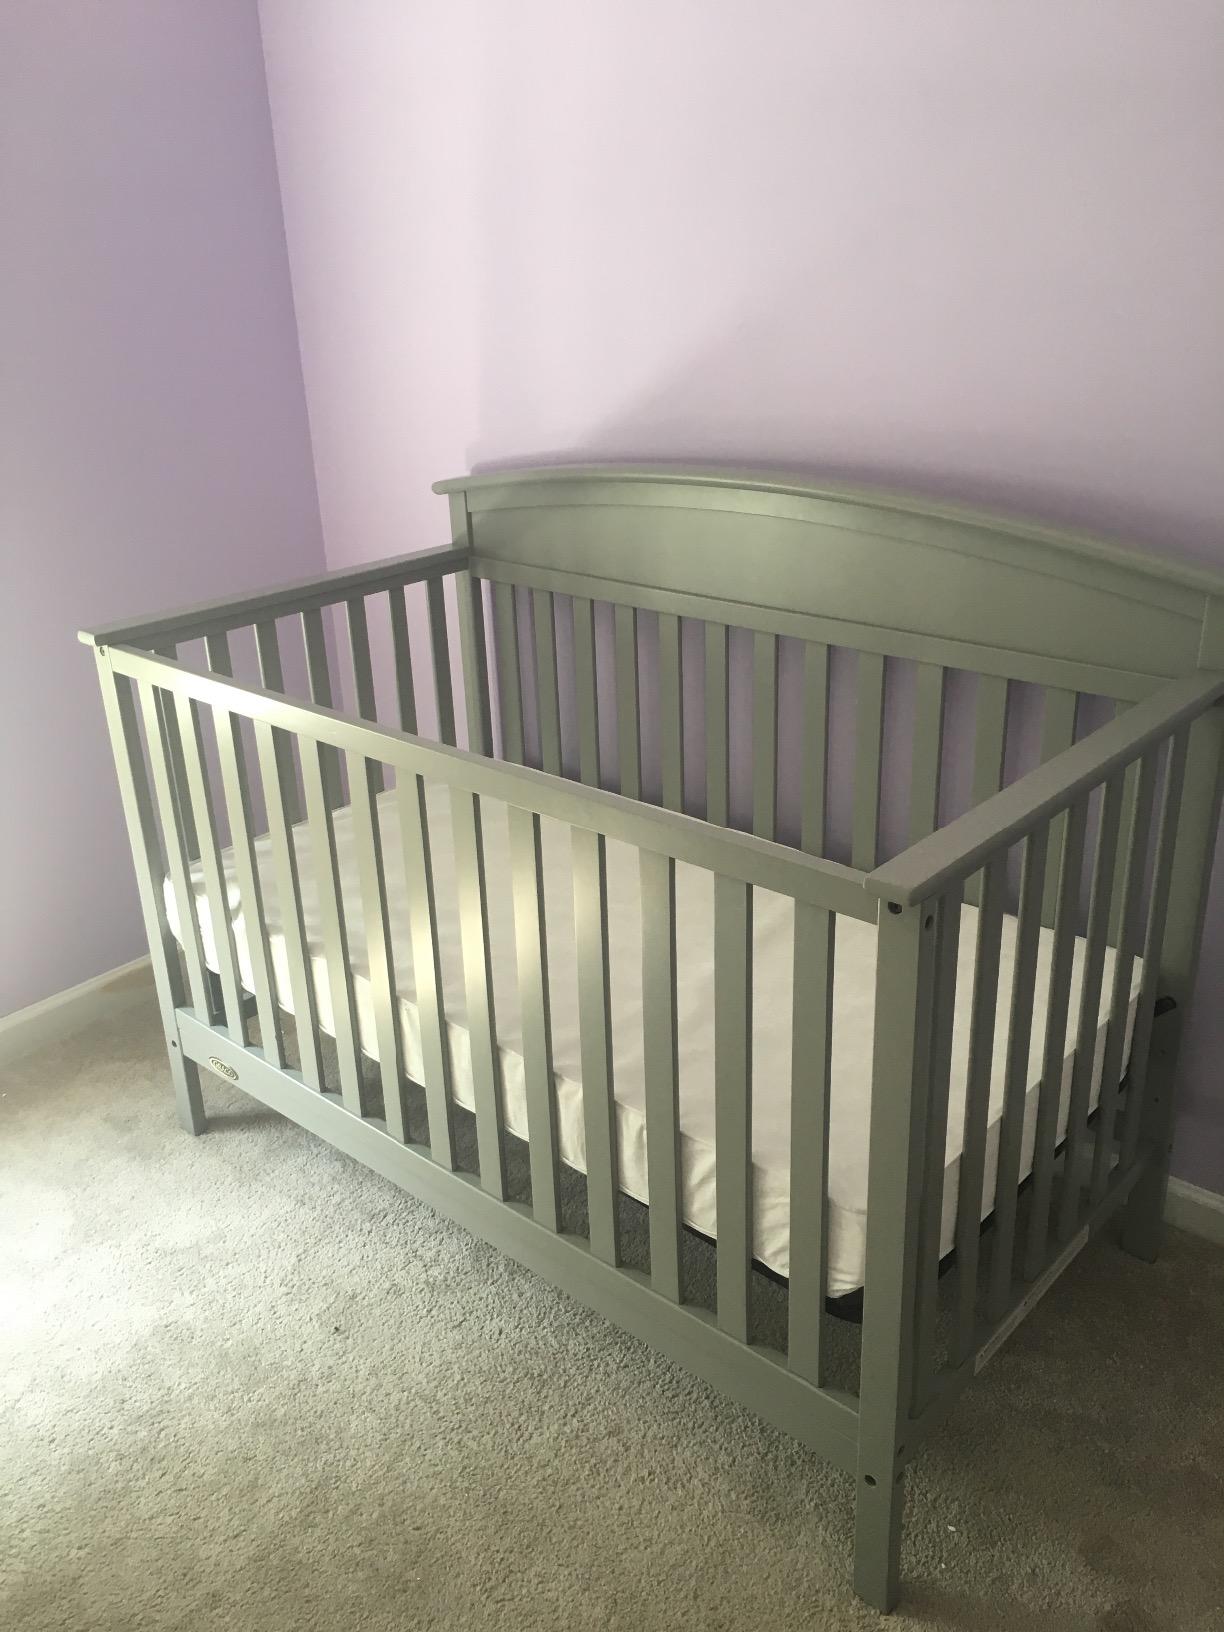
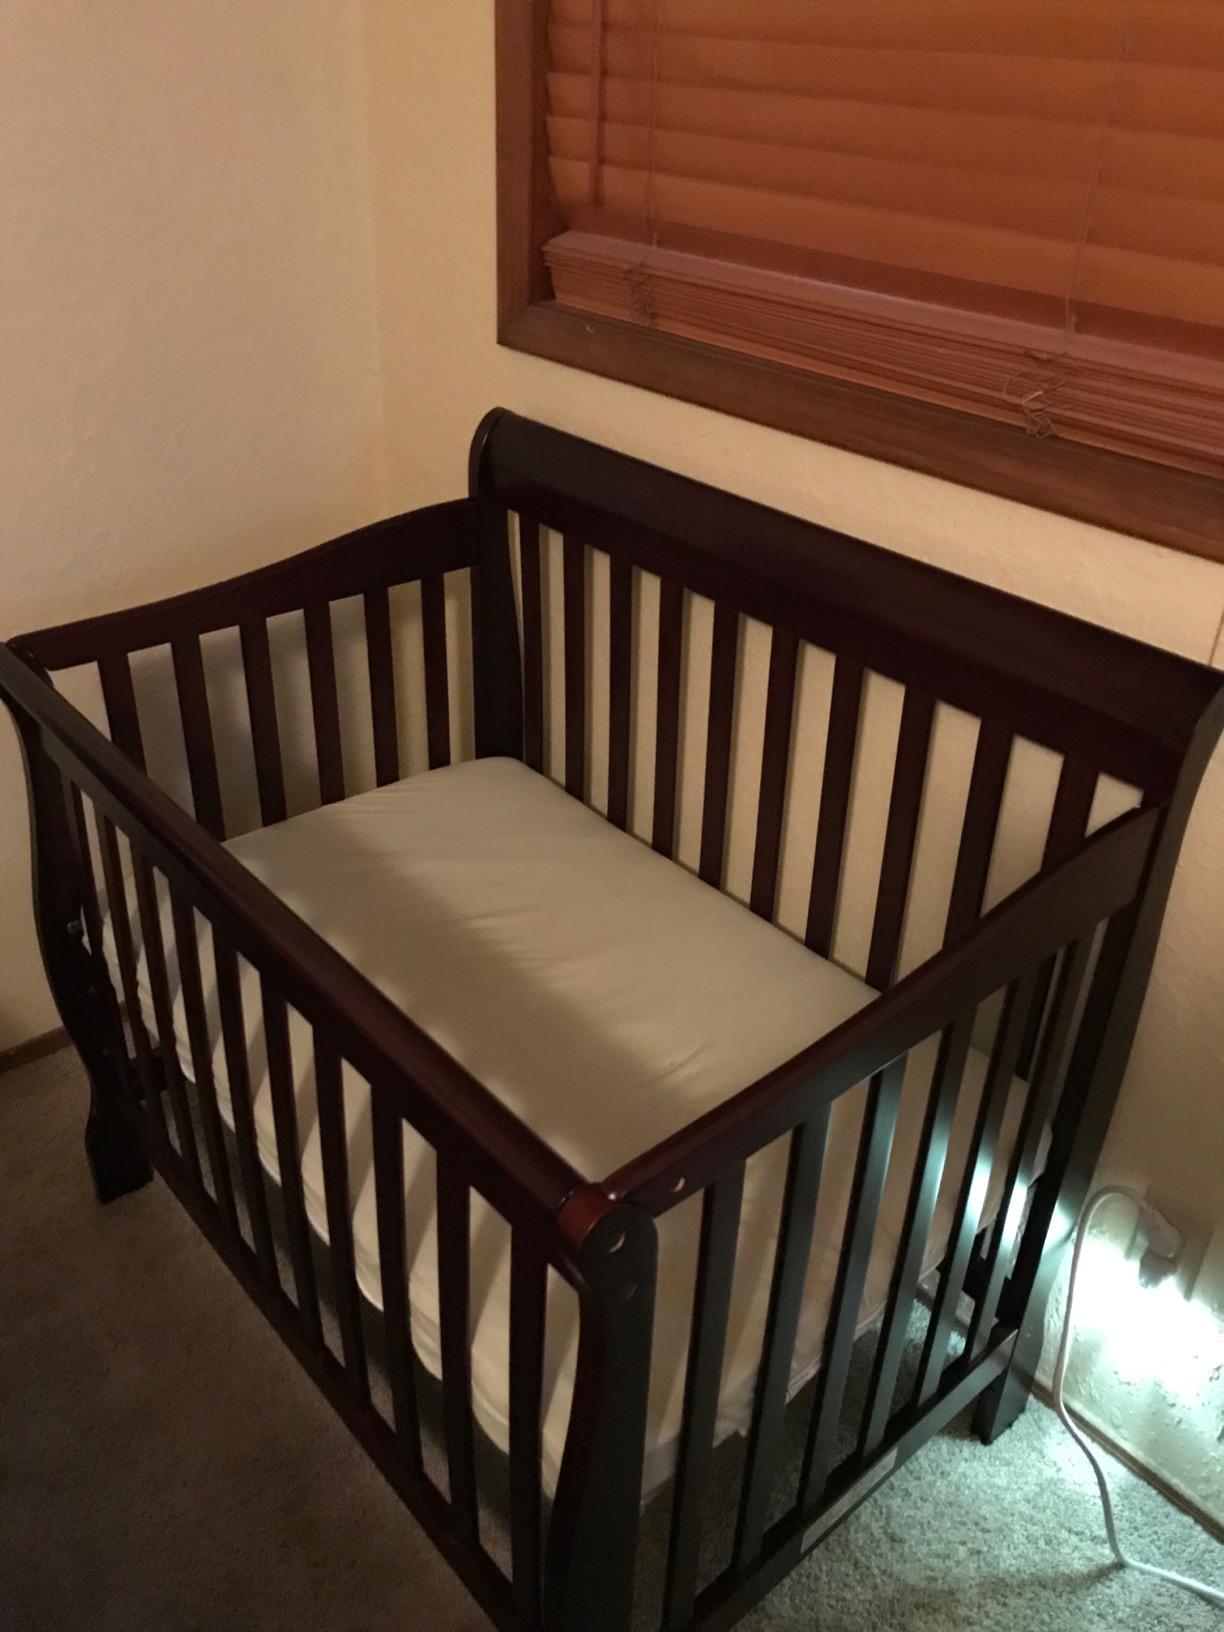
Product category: products_crib
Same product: no